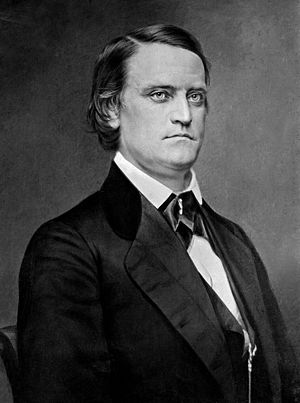
Amerikanske vicepræsidenter / Liste over vicepræsidenter i USA
John C. Breckinridge
Vicepræsident er det næsthøjeste embede i USA efter præsidentembedet. Vicepræsidenten bliver valgt sammen med præsidenten og tager stillingen hvis præsidenten skulle dø, gå af eller blive afsat indenfor præsidentperioden. Vicepræsidenten er præsident og ordstyrer i USA's senat og har stemmeret ved stemmelighed, så at hans stemme i sådanne tilfælde bliver udslagsgivende. Embedet er således det eneste som har funktioner i både den udøvende gren og den lovgivende gren af statsmagten.